Describe the emotion expressed in this image:  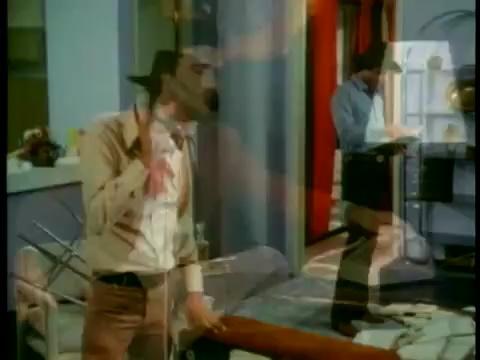
This person displays Suffering, valence and arousal with high intensity.